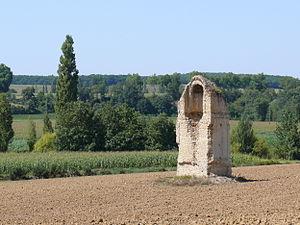
Tour gallo-romaine de Biran (Gers, Midi-Pyrénées, France).
La pile, dite plus précisément pile romaine, pile gallo-romaine, pile funéraire, est une sorte de tour élevée, de plan carré ou rectangulaire, plus rarement circulaire, constituant un monument funéraire. Les piles, élevées entre le Iᵉʳ et le IVᵉ siècle, se retrouvent dans les zones d’occupation romaine. Les piles portent souvent un nom local, comme « tourasse » ou « tourraque » en Gascogne ou en Languedoc.
Biran est une commune française située dans le département du Gers en région Occitanie.
Cet article recense les monuments historiques du Gers, en France.
La Tourraque de Lacouture est une tour en pierre gallo-romaine, aussi appelée pile, située à Biran.